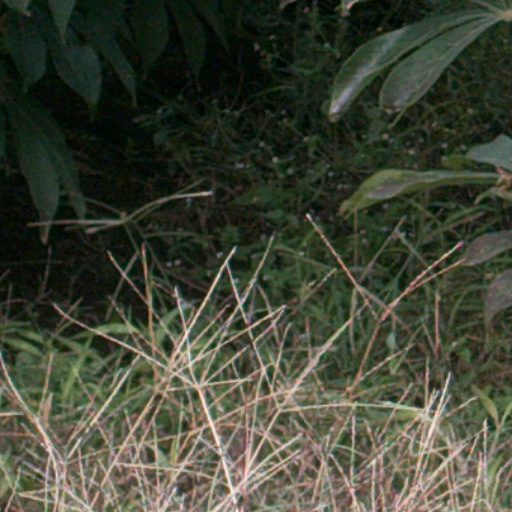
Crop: cassava